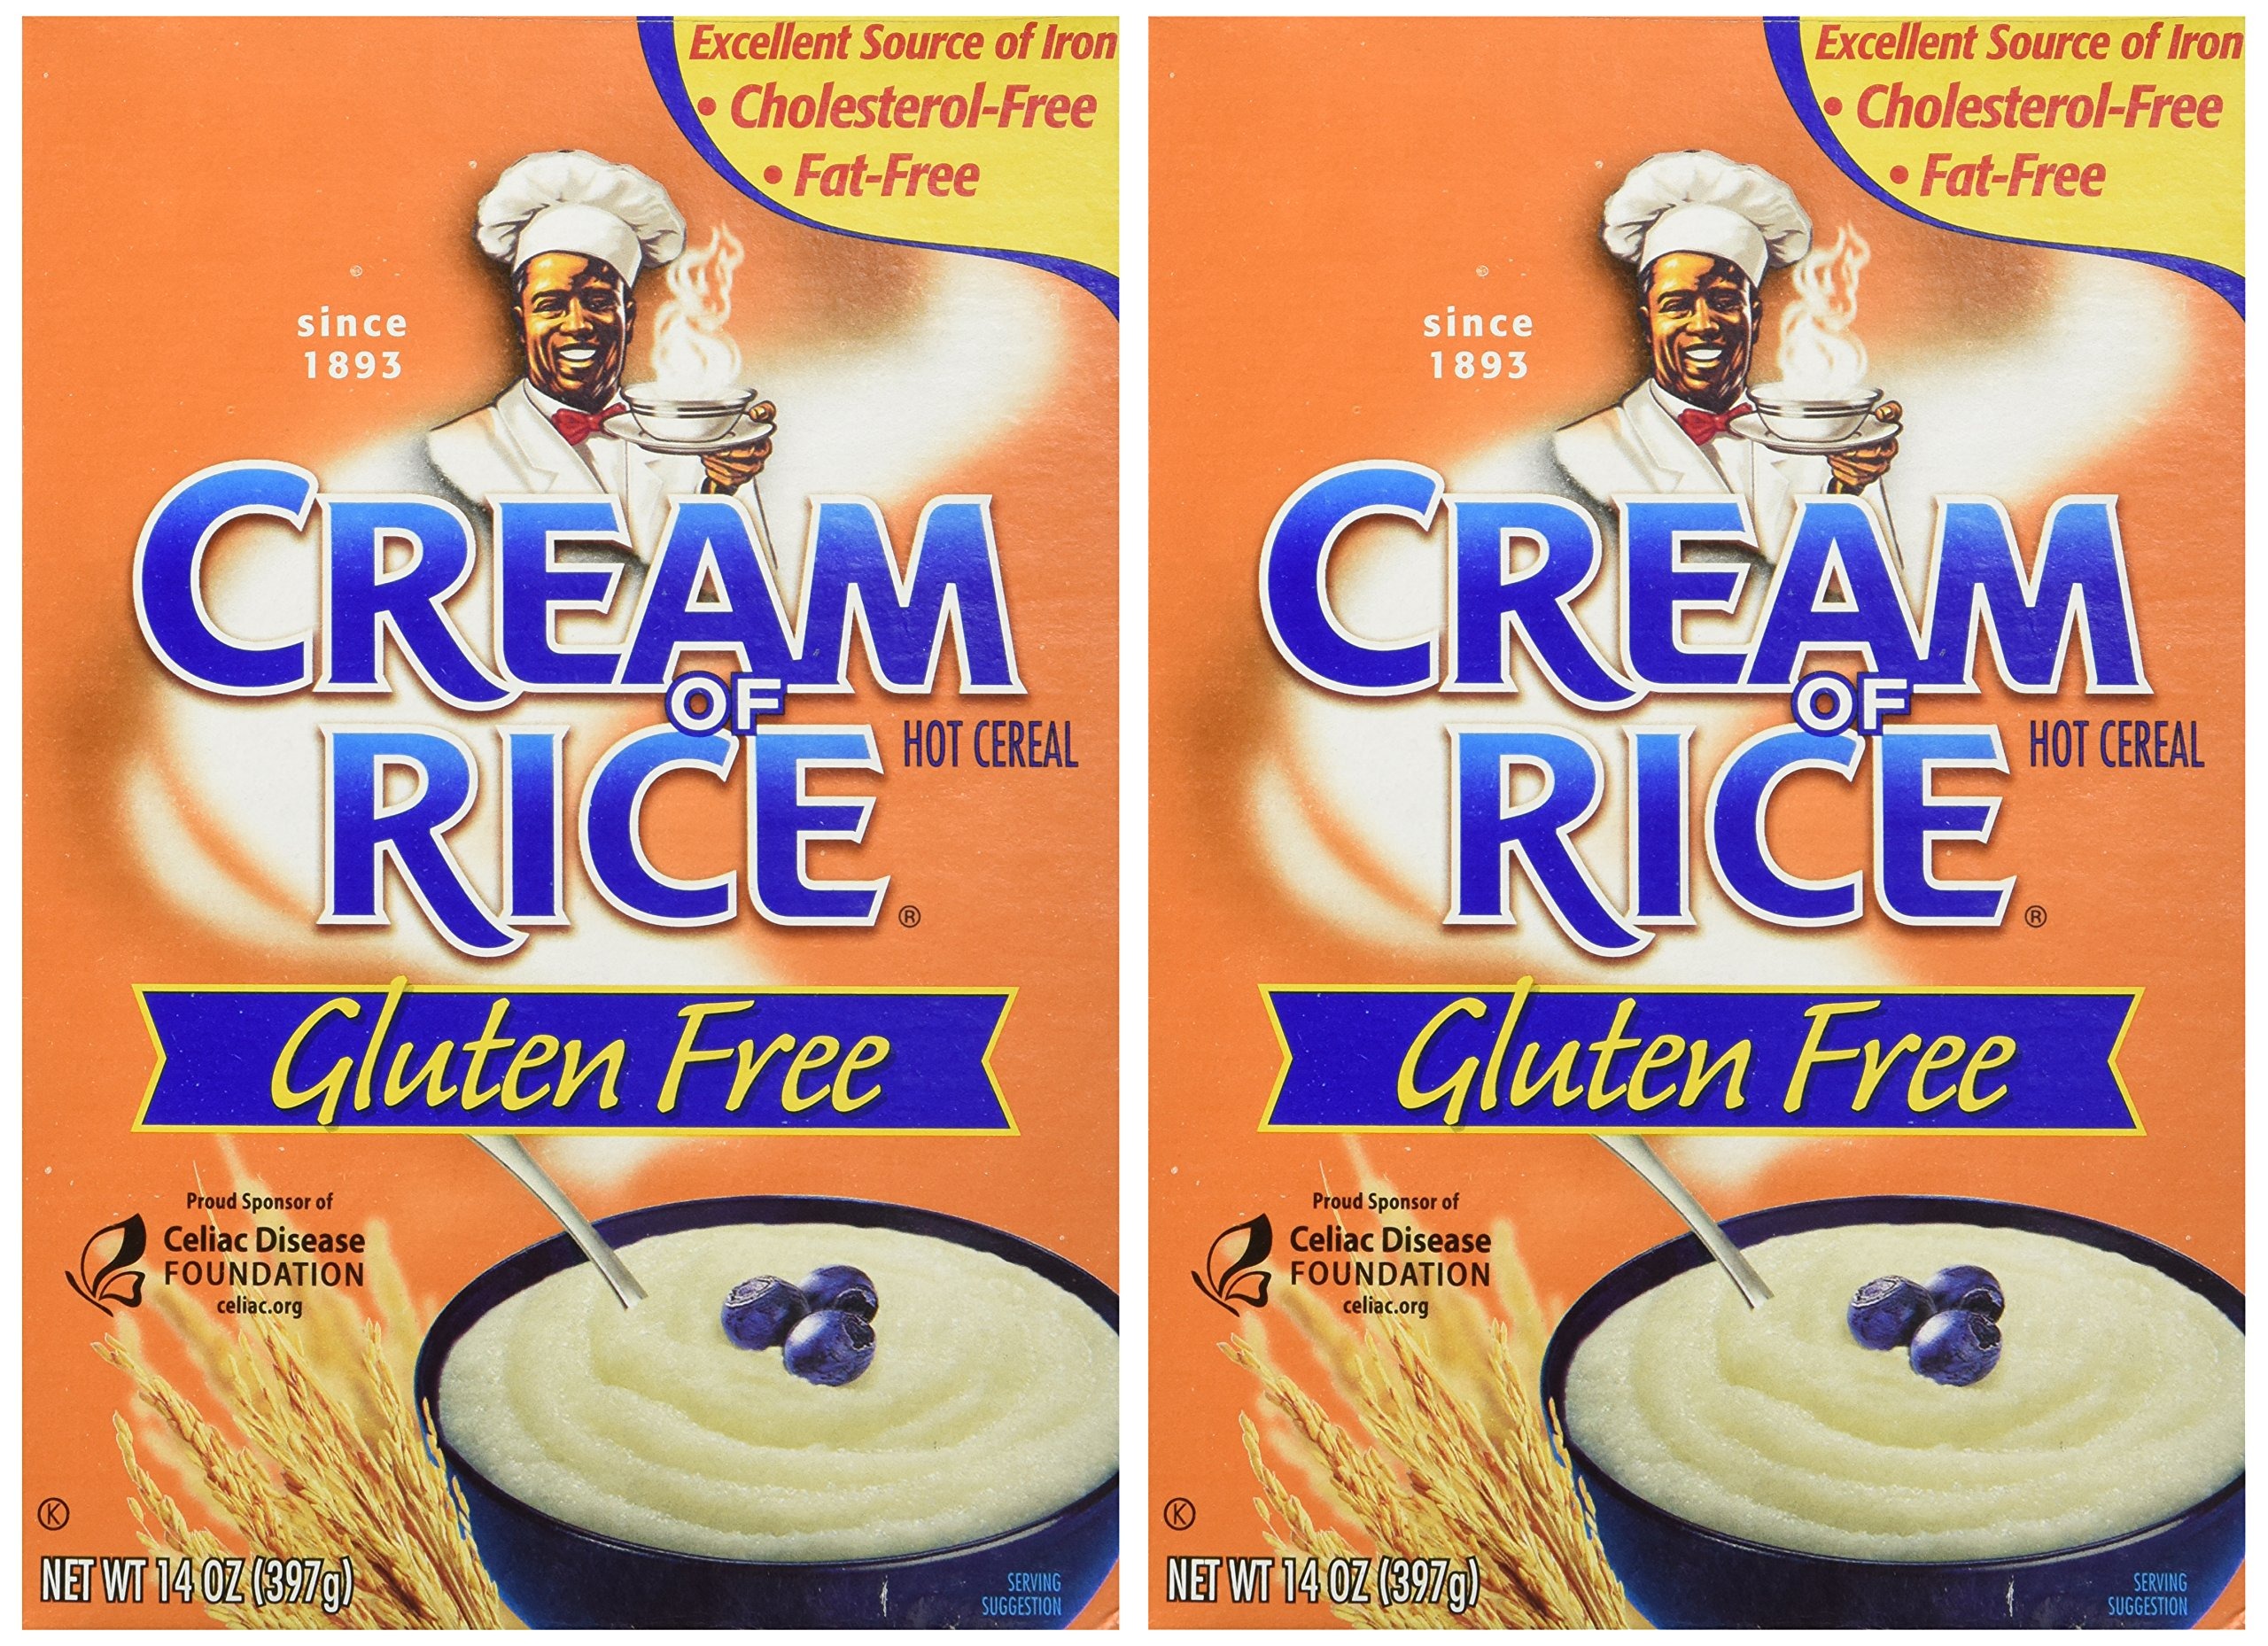
Item Name: Cream of Rice Nabisco Cream Of Rice, 14 OZ(Pack of 2)
Bullet Point 1: Nabisco
Bullet Point 2: Cream of Rice 14 oz Pack of 2
Bullet Point 3: Perfect for many special diets. Cream of Rice has no salt or sugar and is a proud sponsor of the Celiac Disease Foundation
Bullet Point 4: Cholesterol Free; Fat-Free; Gluten-Free; No added Preservatives, Colors or Artificial Flavors
Bullet Point 5: 4 Essential Vitamins and Minerals Including Iron; 1 serving provides 70% of the daily value of Iron your body needs in order to take on the day
Product Description: Cream of Rice Nabisco Cream Of Rice, 14 OZ(Pack of 2)
Value: 28.0
Unit: Ounce

Price: 6.11